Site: brandenburg
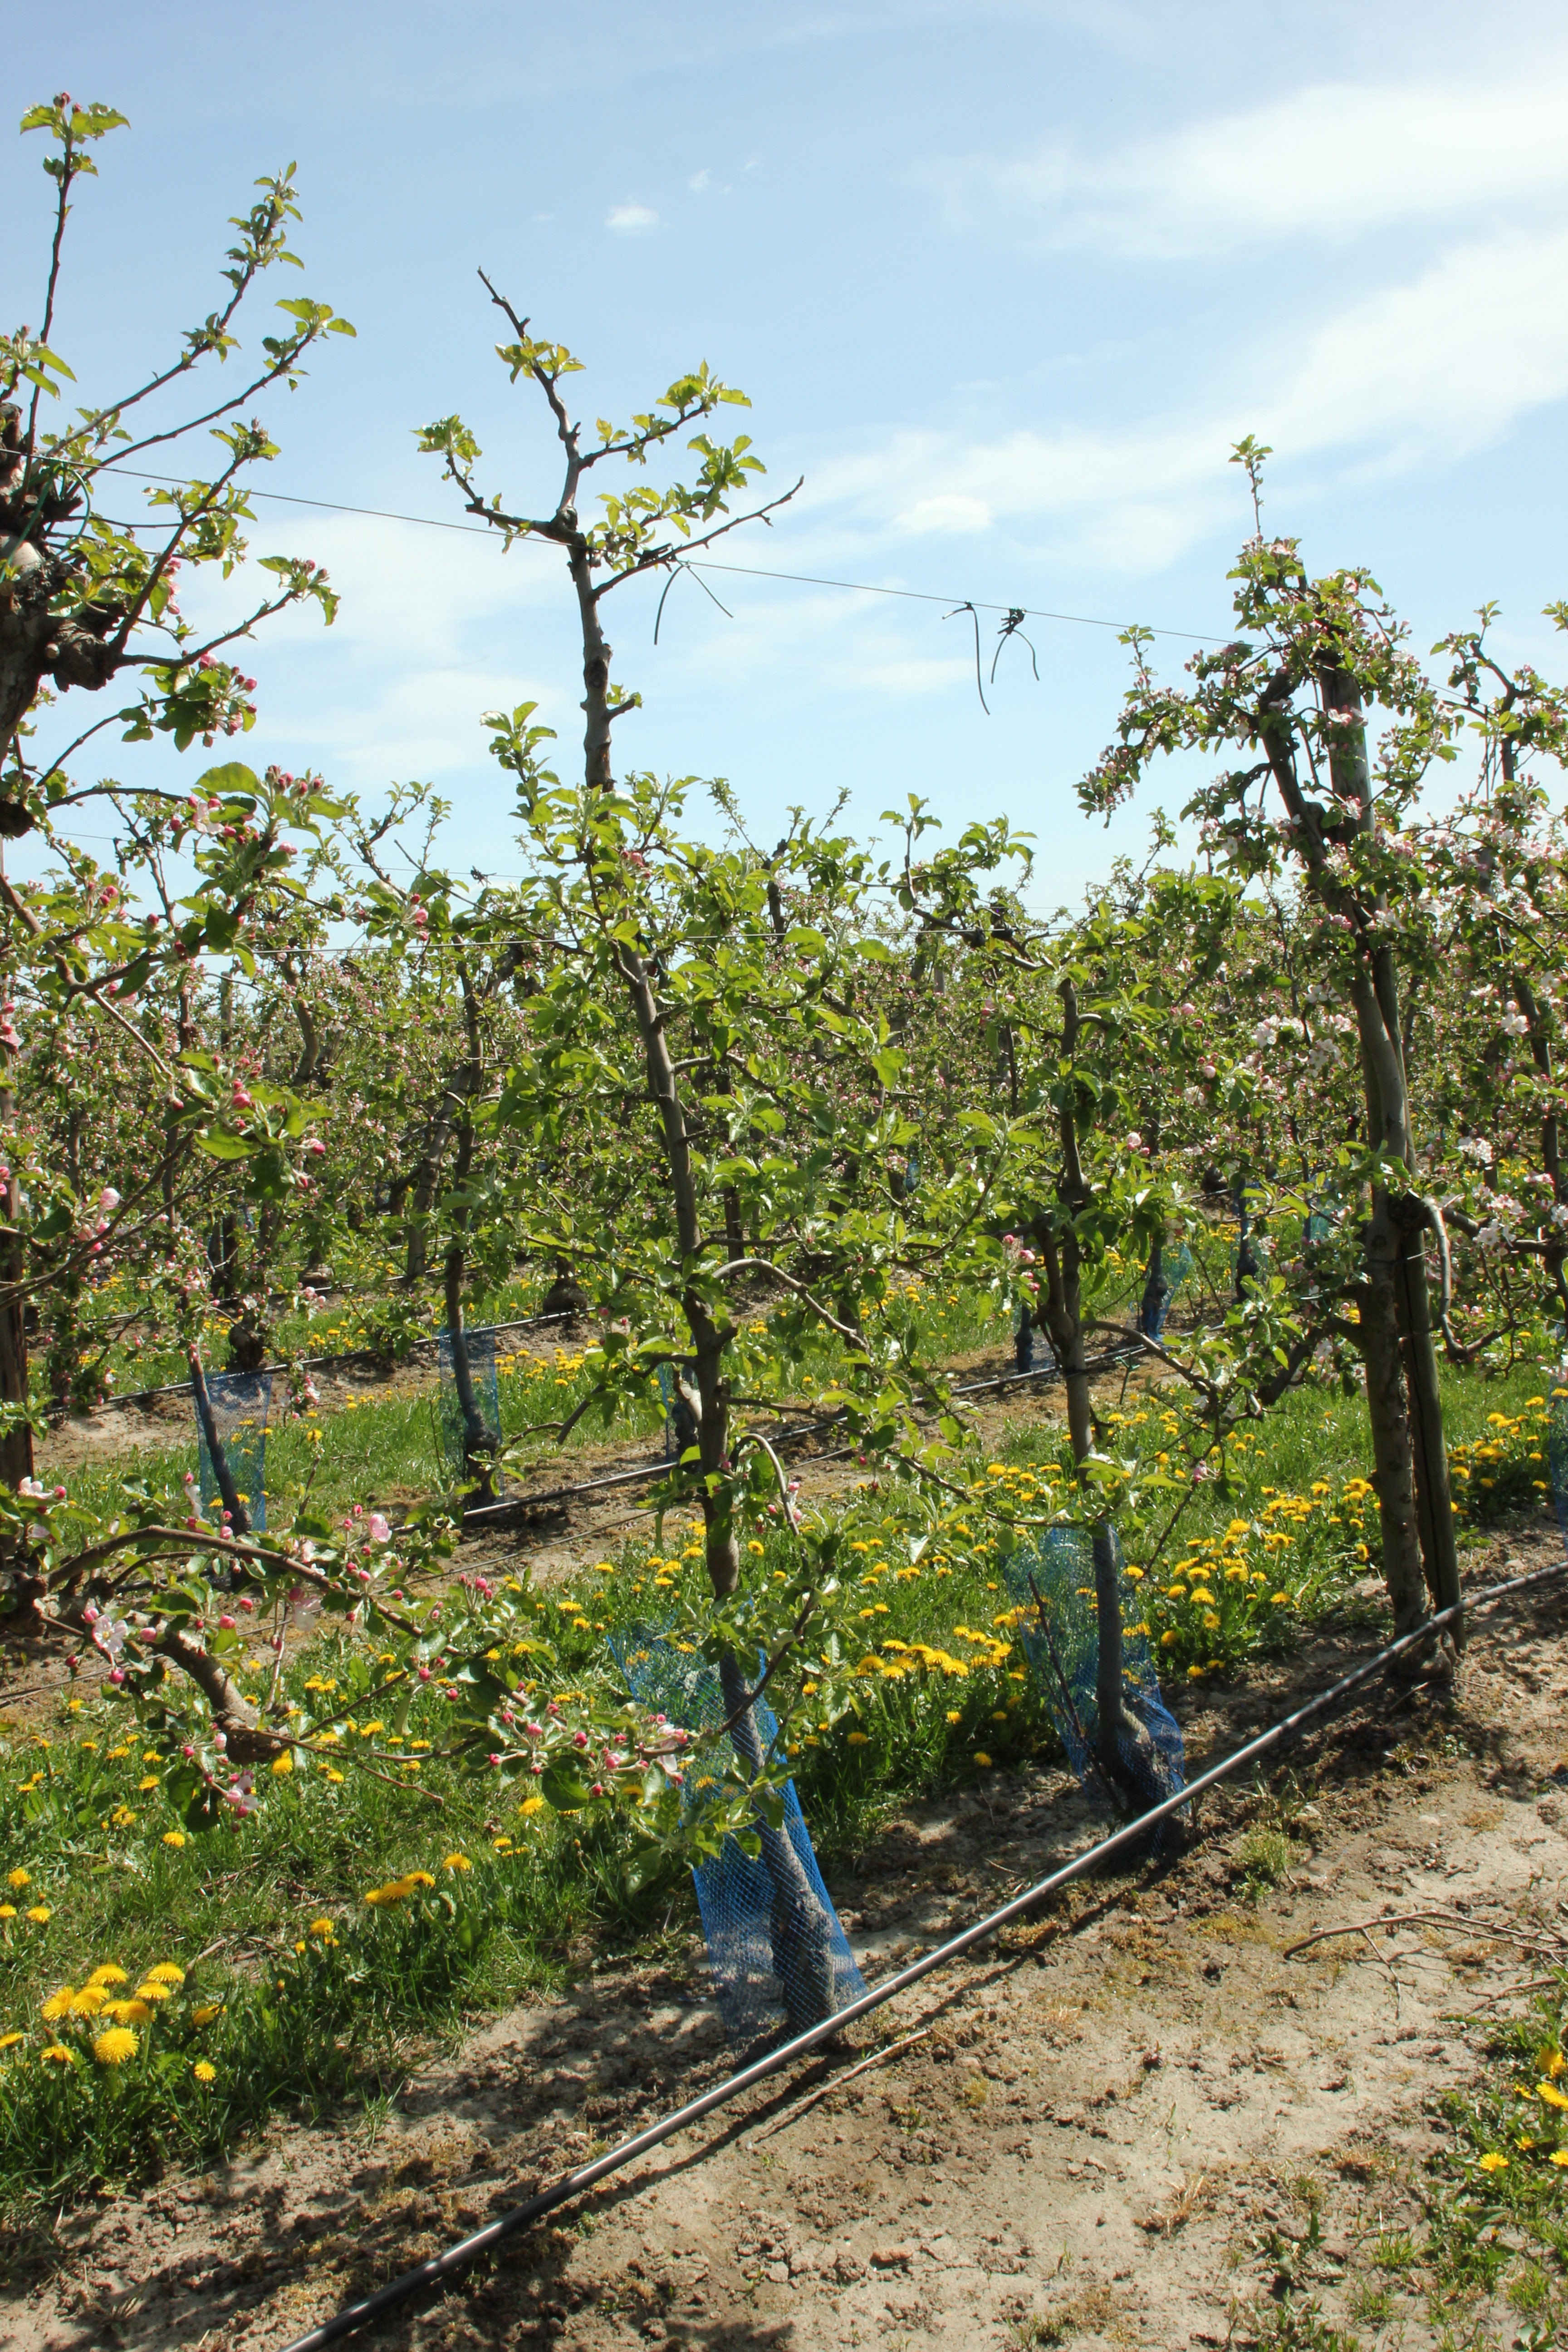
Growth stage (BBCH 57): Inflorescence emergence